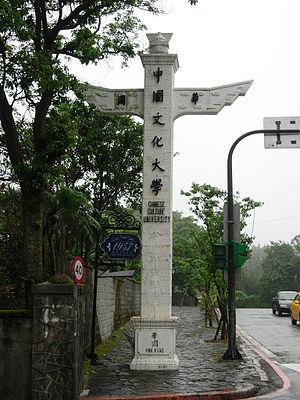
Un huabiao est un type de colonnes utilisé dans l'architecture traditionnelle chinoise. Lorsqu'ils sont à l'extérieur des palais ils peuvent être nommés bangmu et shendaozhu quand ils sont situés à l'extérieur d'une tombe.